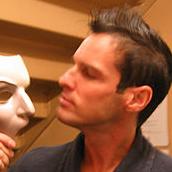
Age: 40